Cliffs Erie Railroad

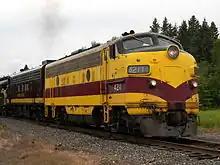
Erie Mining Company 4211 preserved at the Lake Superior Railroad Museum in 2014

The Cliffs Erie Railroad was a railroad that operated from Hoyt Lakes to Taconite Harbor, Minnesota. The railroad opened in 1956 by Erie Mining Company to transport taconite from Hoyt Lakes to Taconite Harbor. In 1989, LTV Steel purchased Erie Mining and the railroad was renamed LTV Mining Railroad. The railroad closed in early 2001 when the LTV company ended the operations of the harbor. In 2002 Cleveland Cliffs bought the plant, and again renamed the railroad The Cliffs Erie Railroad (combining the names Erie Mining and Cleveland Cliffs).